Rectangle

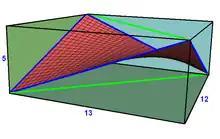
A saddle rectangle has 4 nonplanar vertices, alternated from vertices of a rectangular cuboid, with a unique minimal surface interior defined as a linear combination of the four vertices, creating a saddle surface. This example shows 4 blue edges of the rectangle, and two green diagonals, all being diagonal of the cuboid rectangular faces.

In spherical geometry, a spherical rectangle is a figure whose four edges are great circle arcs which meet at equal angles greater than 90°. Opposite arcs are equal in length. The surface of a sphere in Euclidean solid geometry is a non-Euclidean surface in the sense of elliptic geometry. Spherical geometry is the simplest form of elliptic geometry.